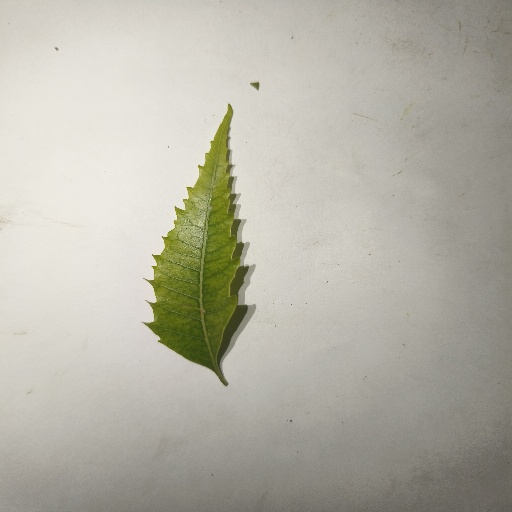
Species: Neem
Leaf condition: Yellow Leaf